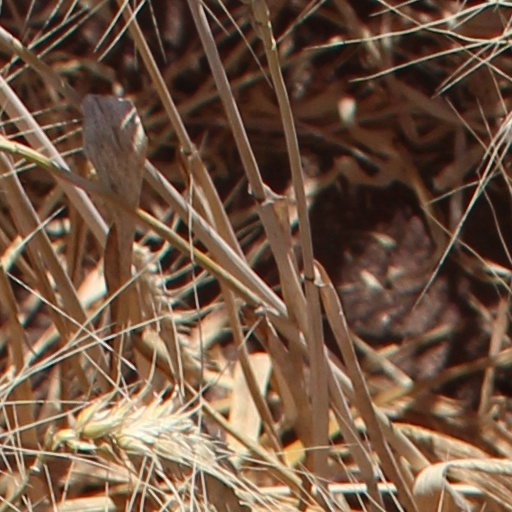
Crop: wheat